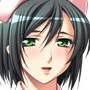
Portrait style: Anime Portrait